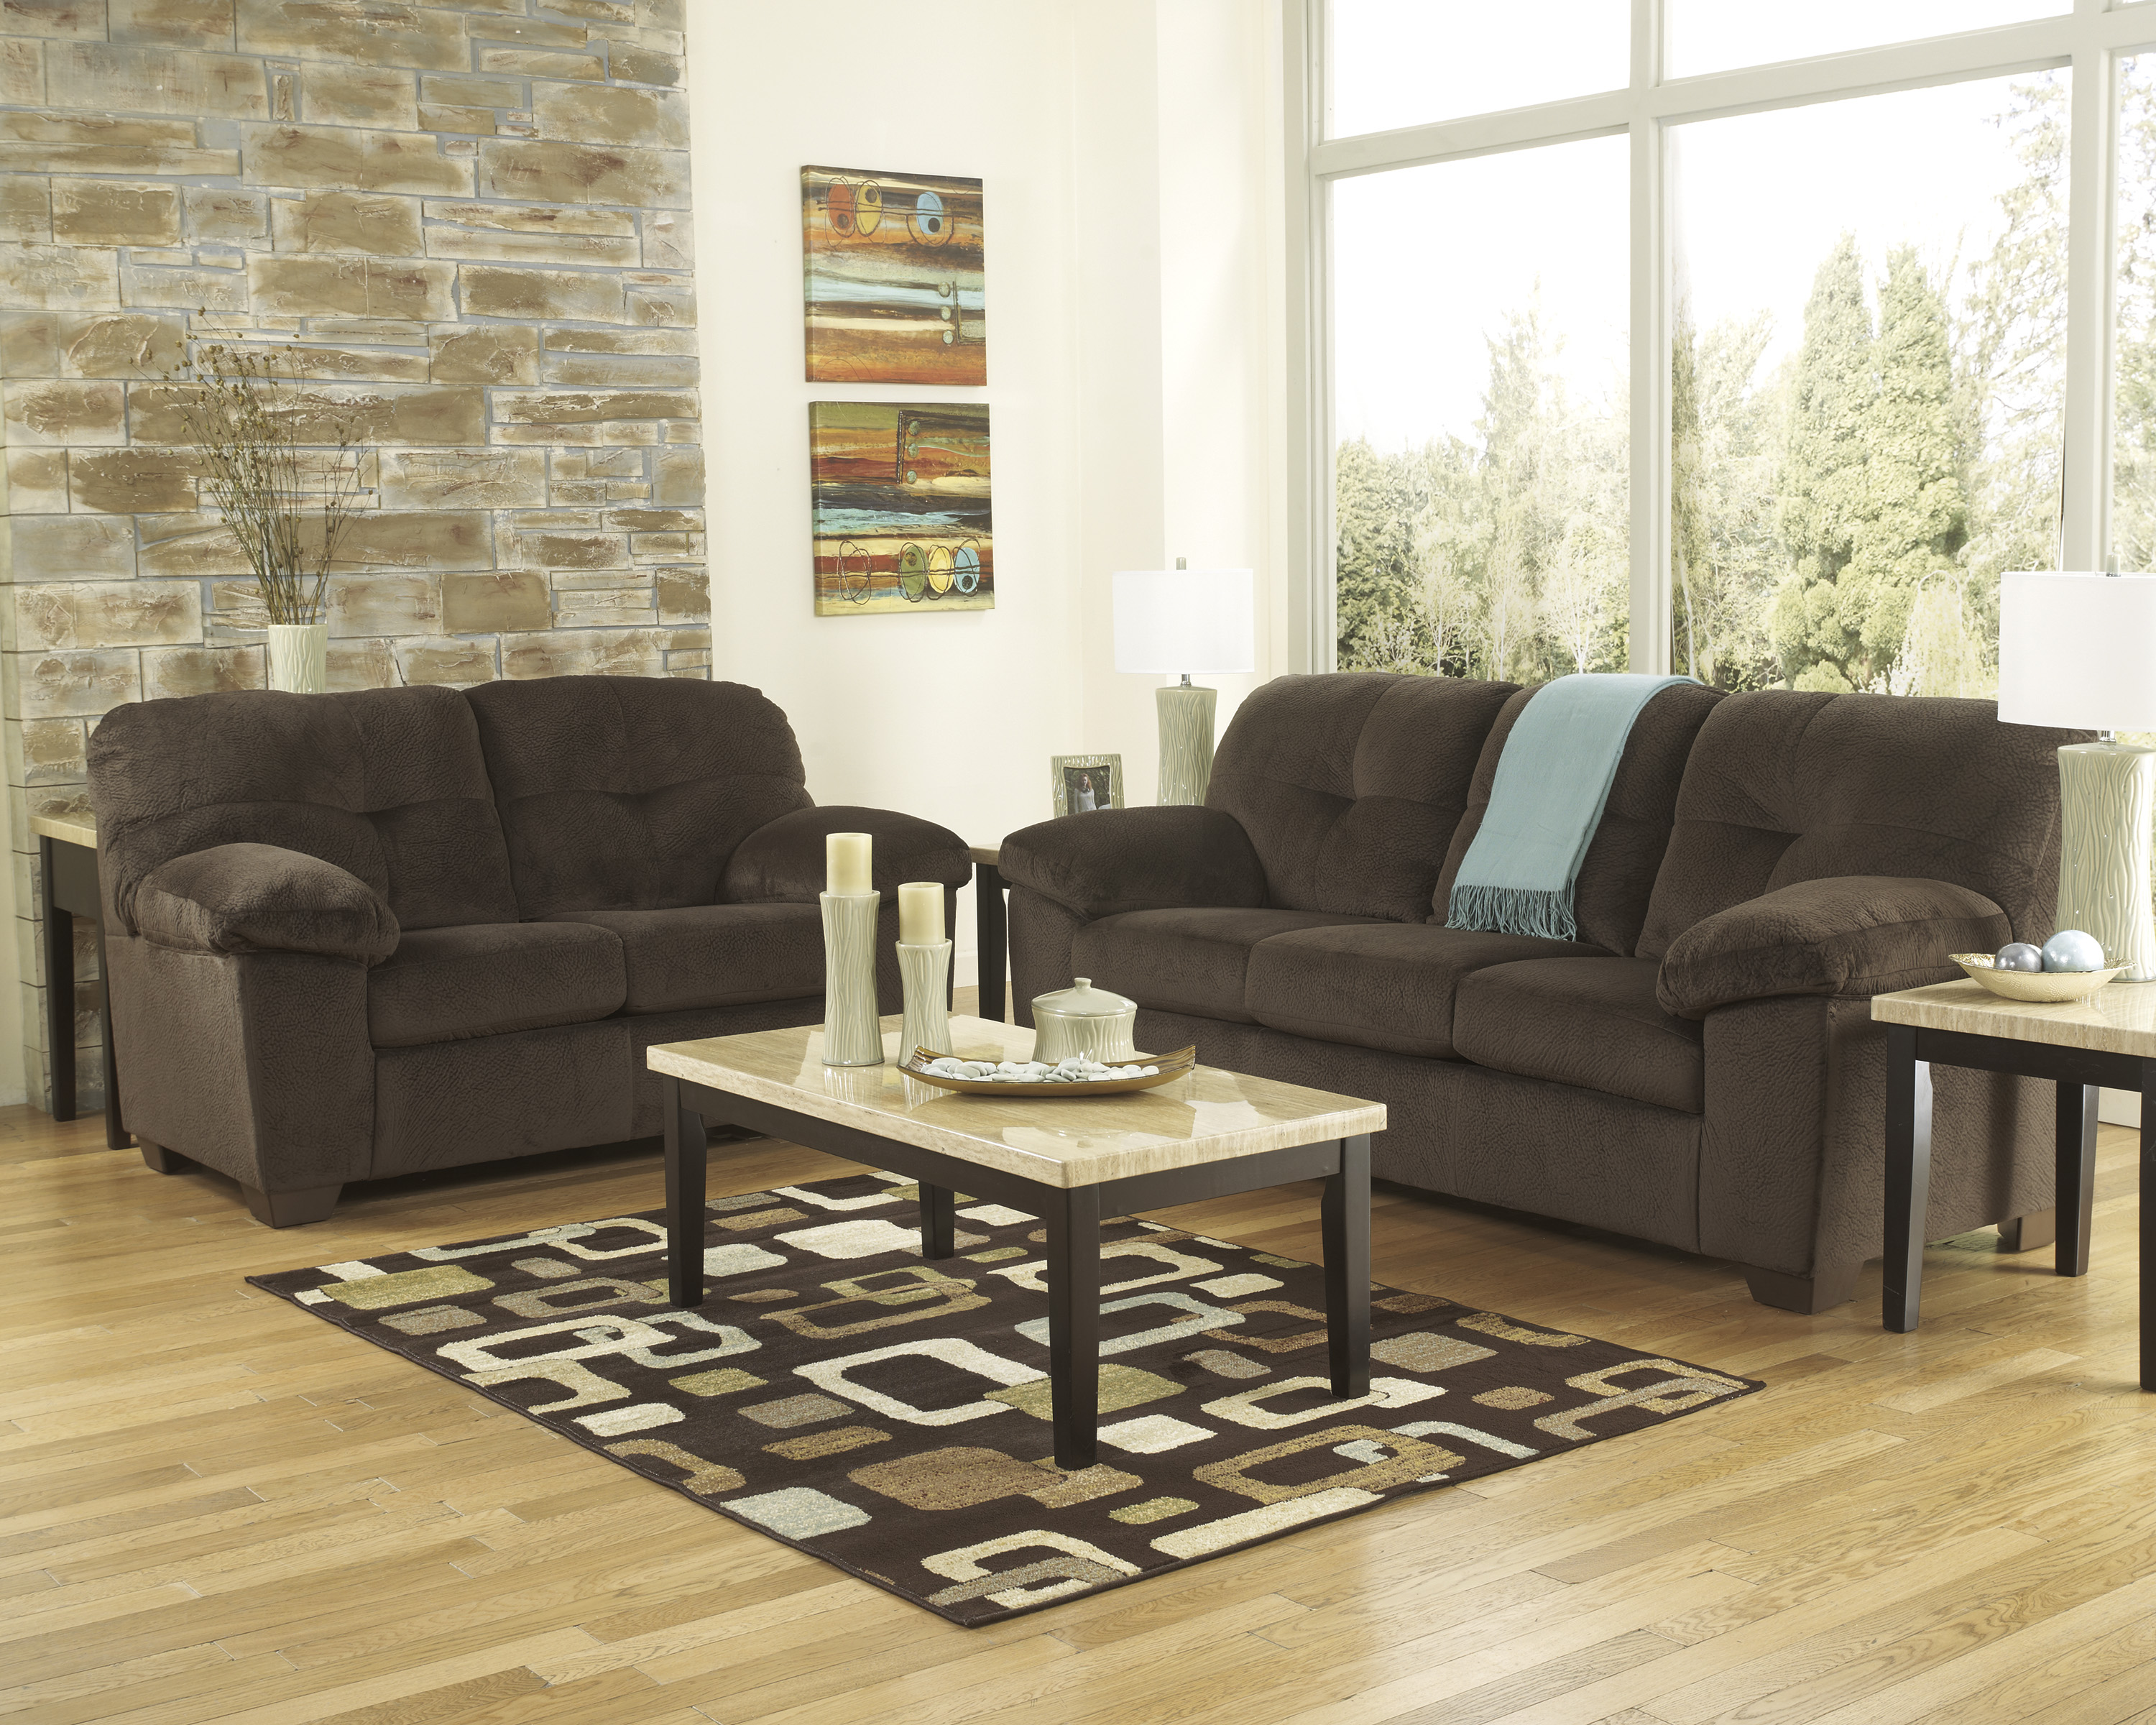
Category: sofa